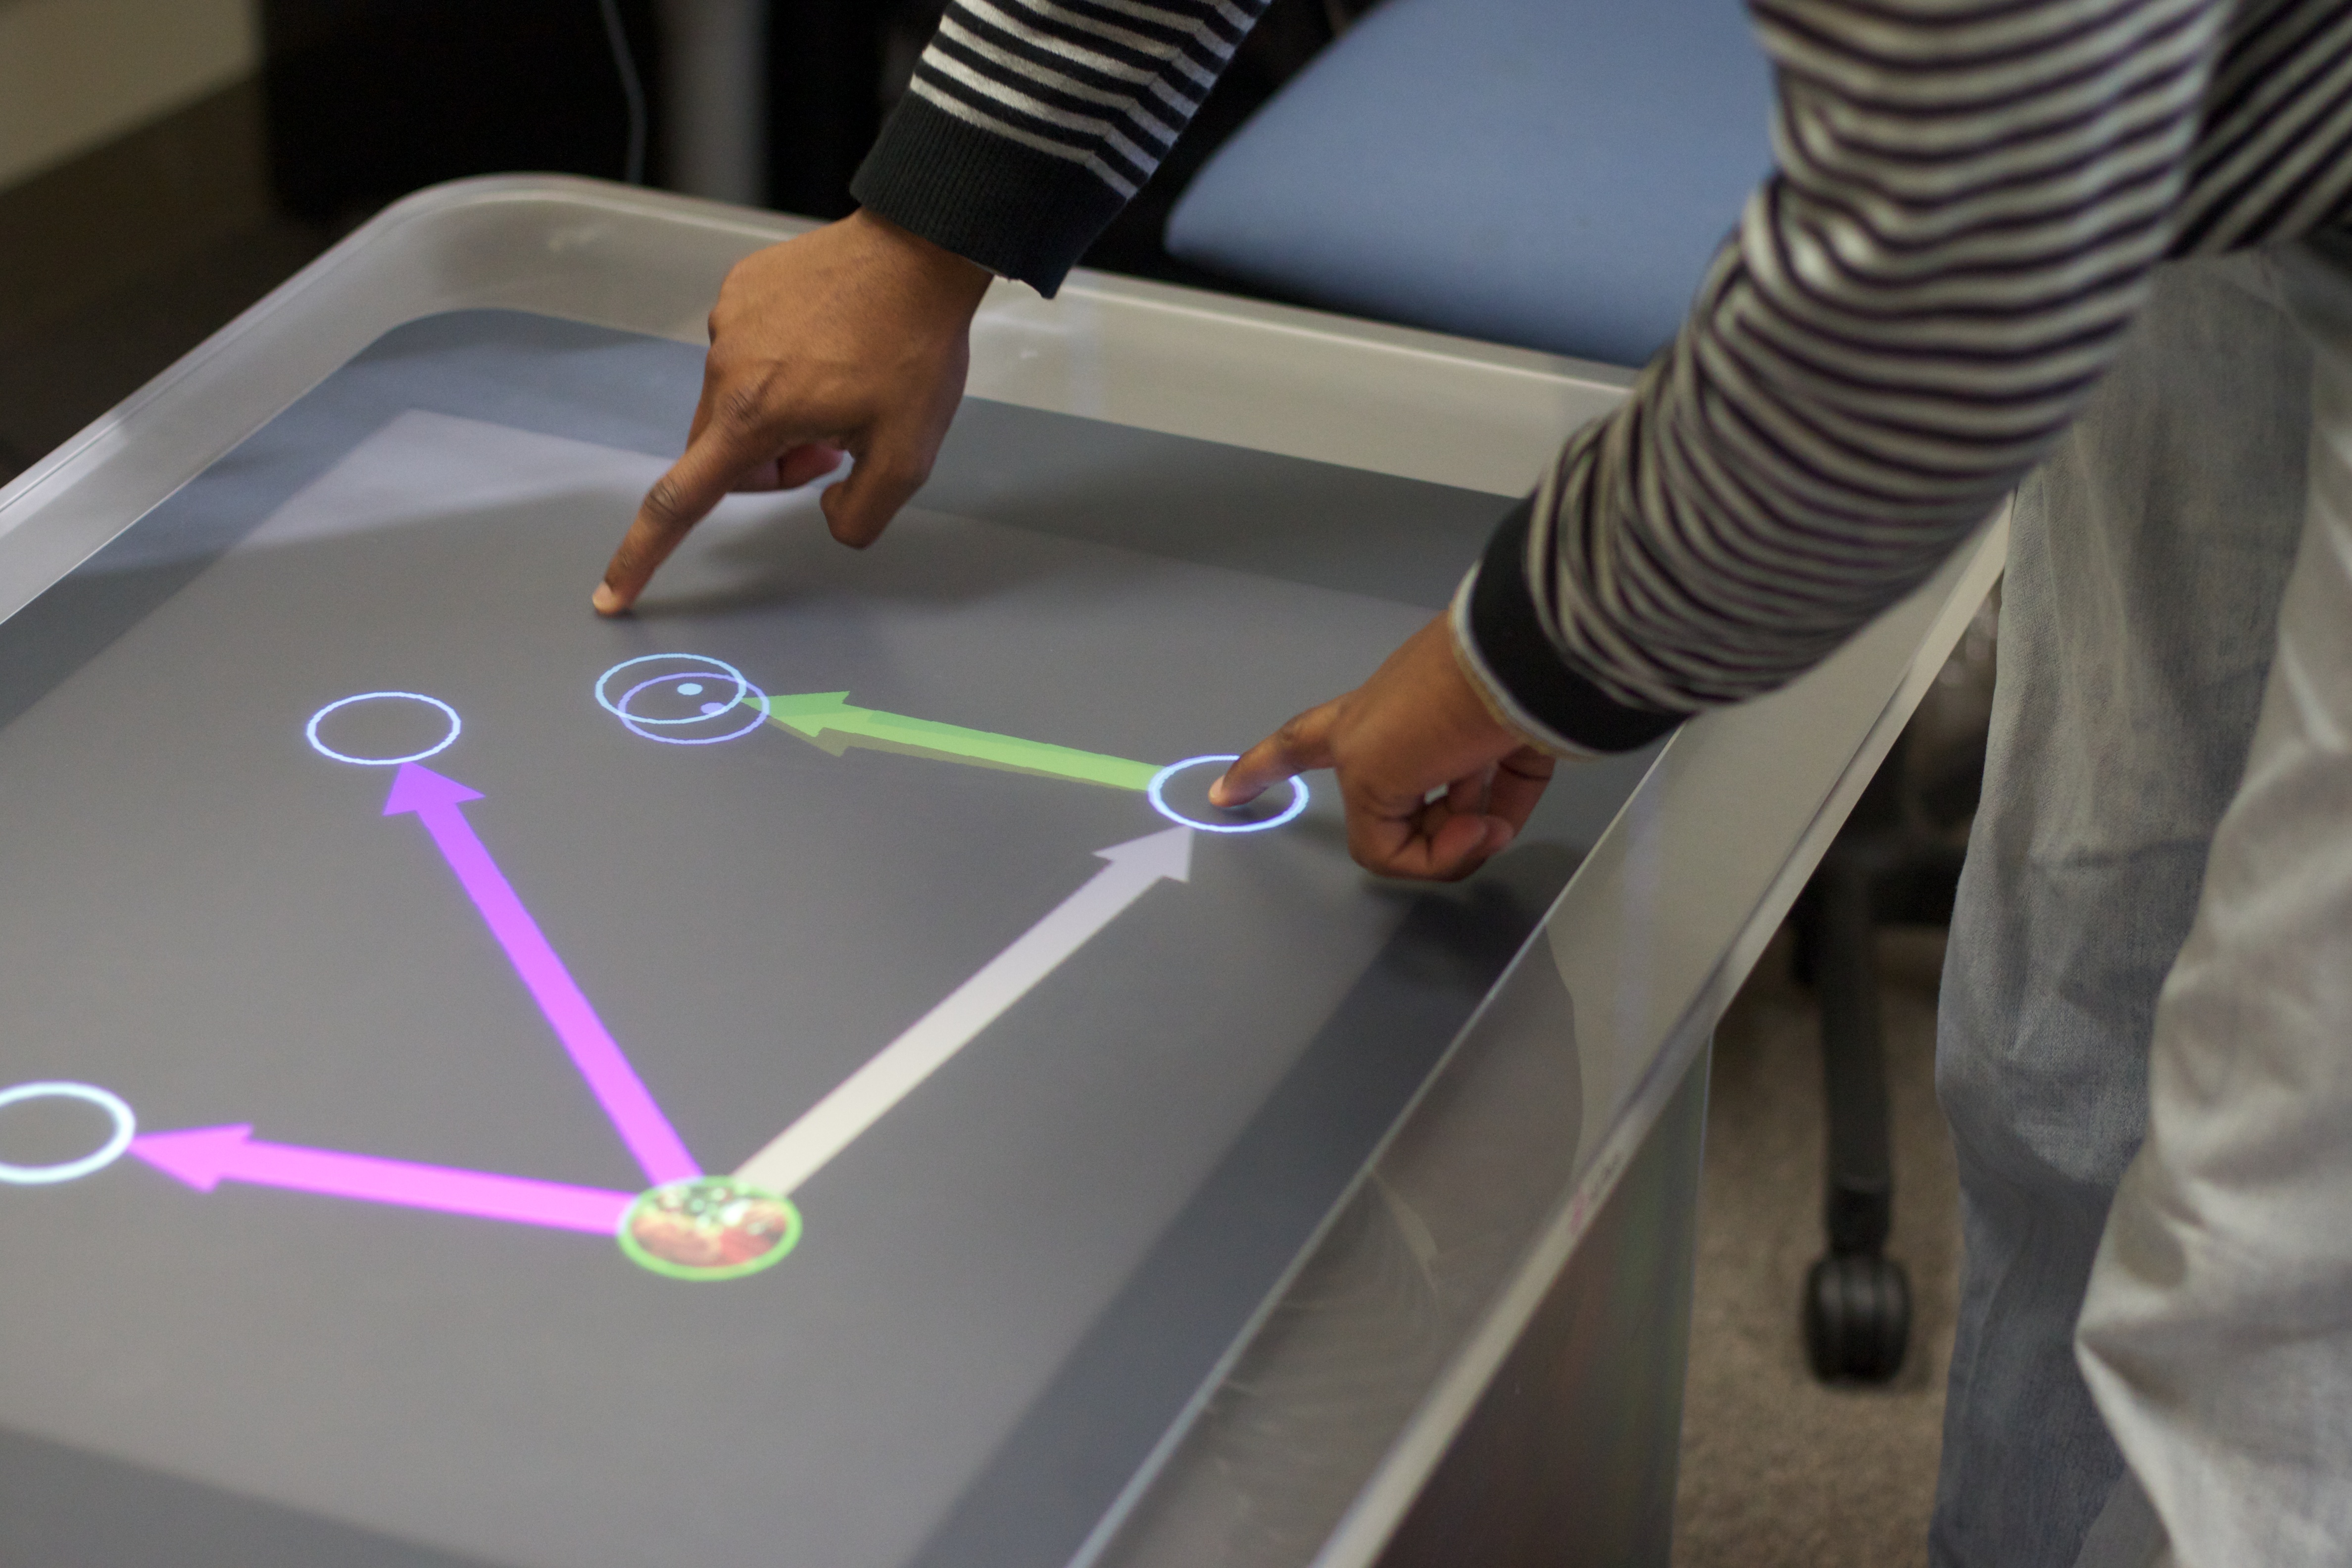
table, play, floor, glass, art, games, indoor games and sports